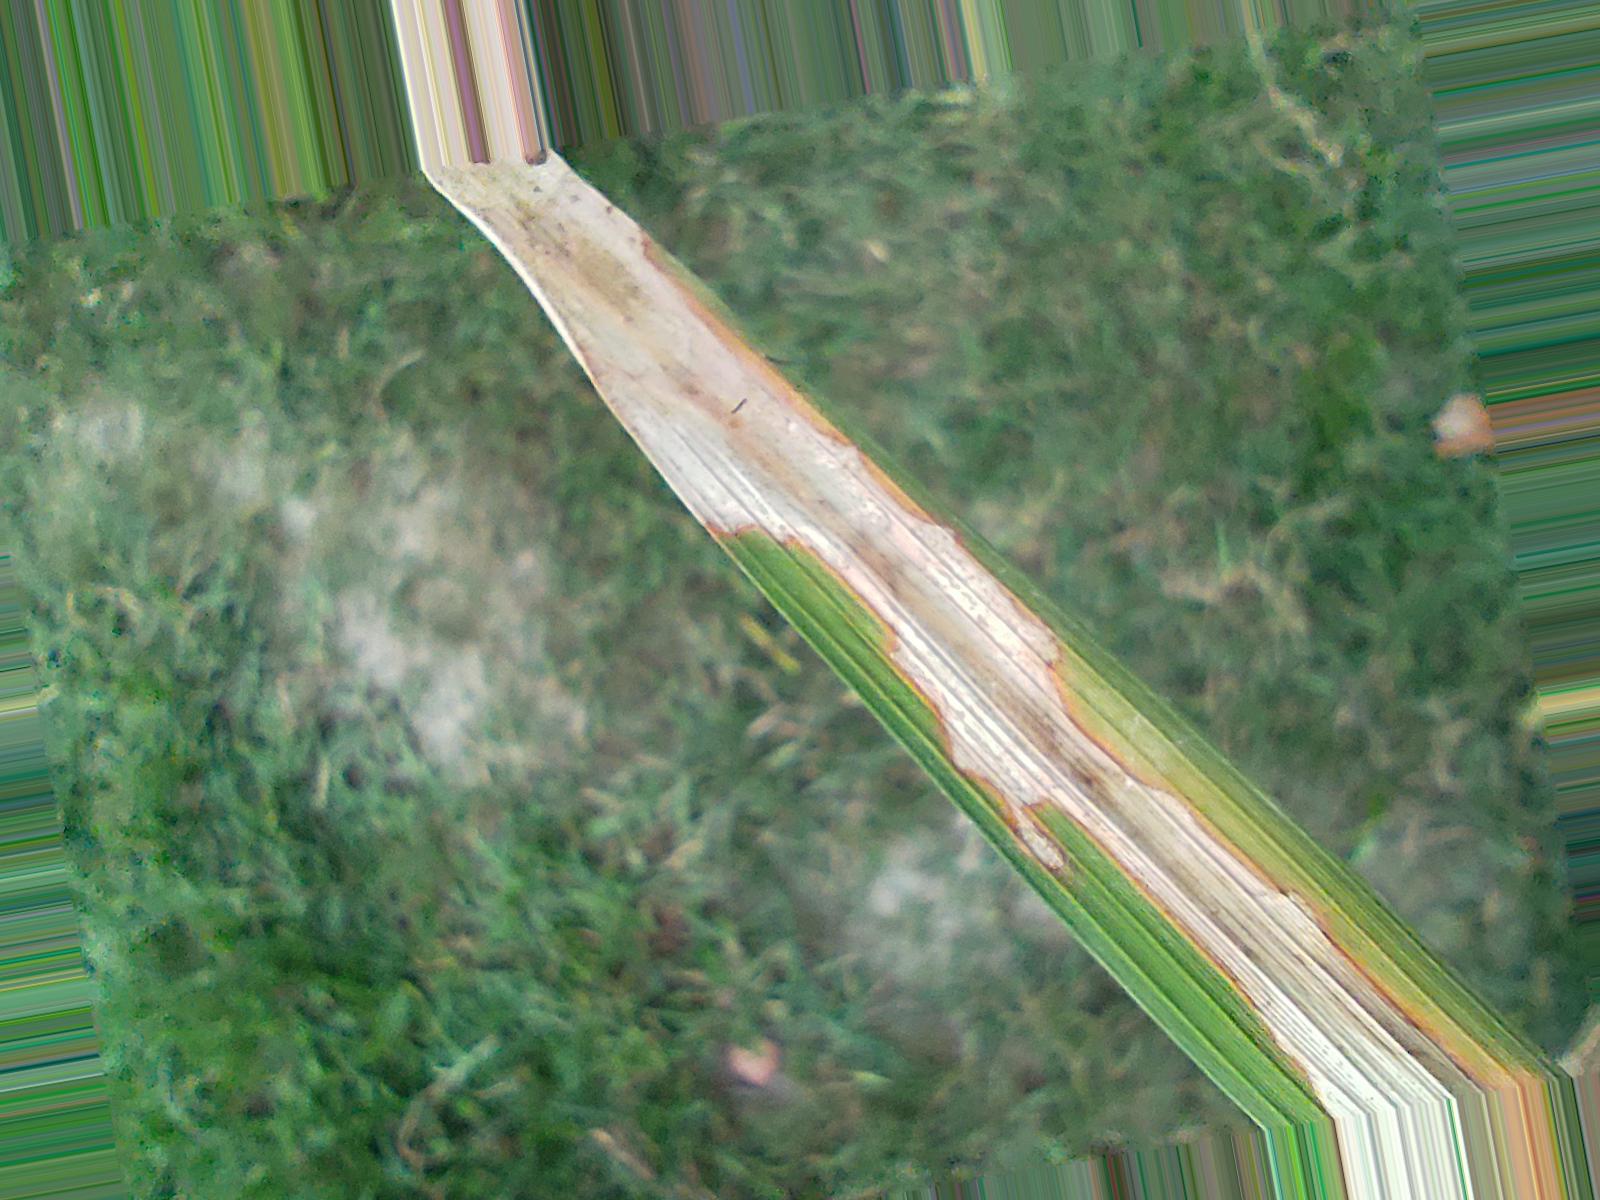
Nhãn: Bệnh Đốm Vằn ( Khô vằn ) ( Sheath Blight )